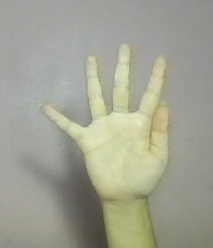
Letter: sheen